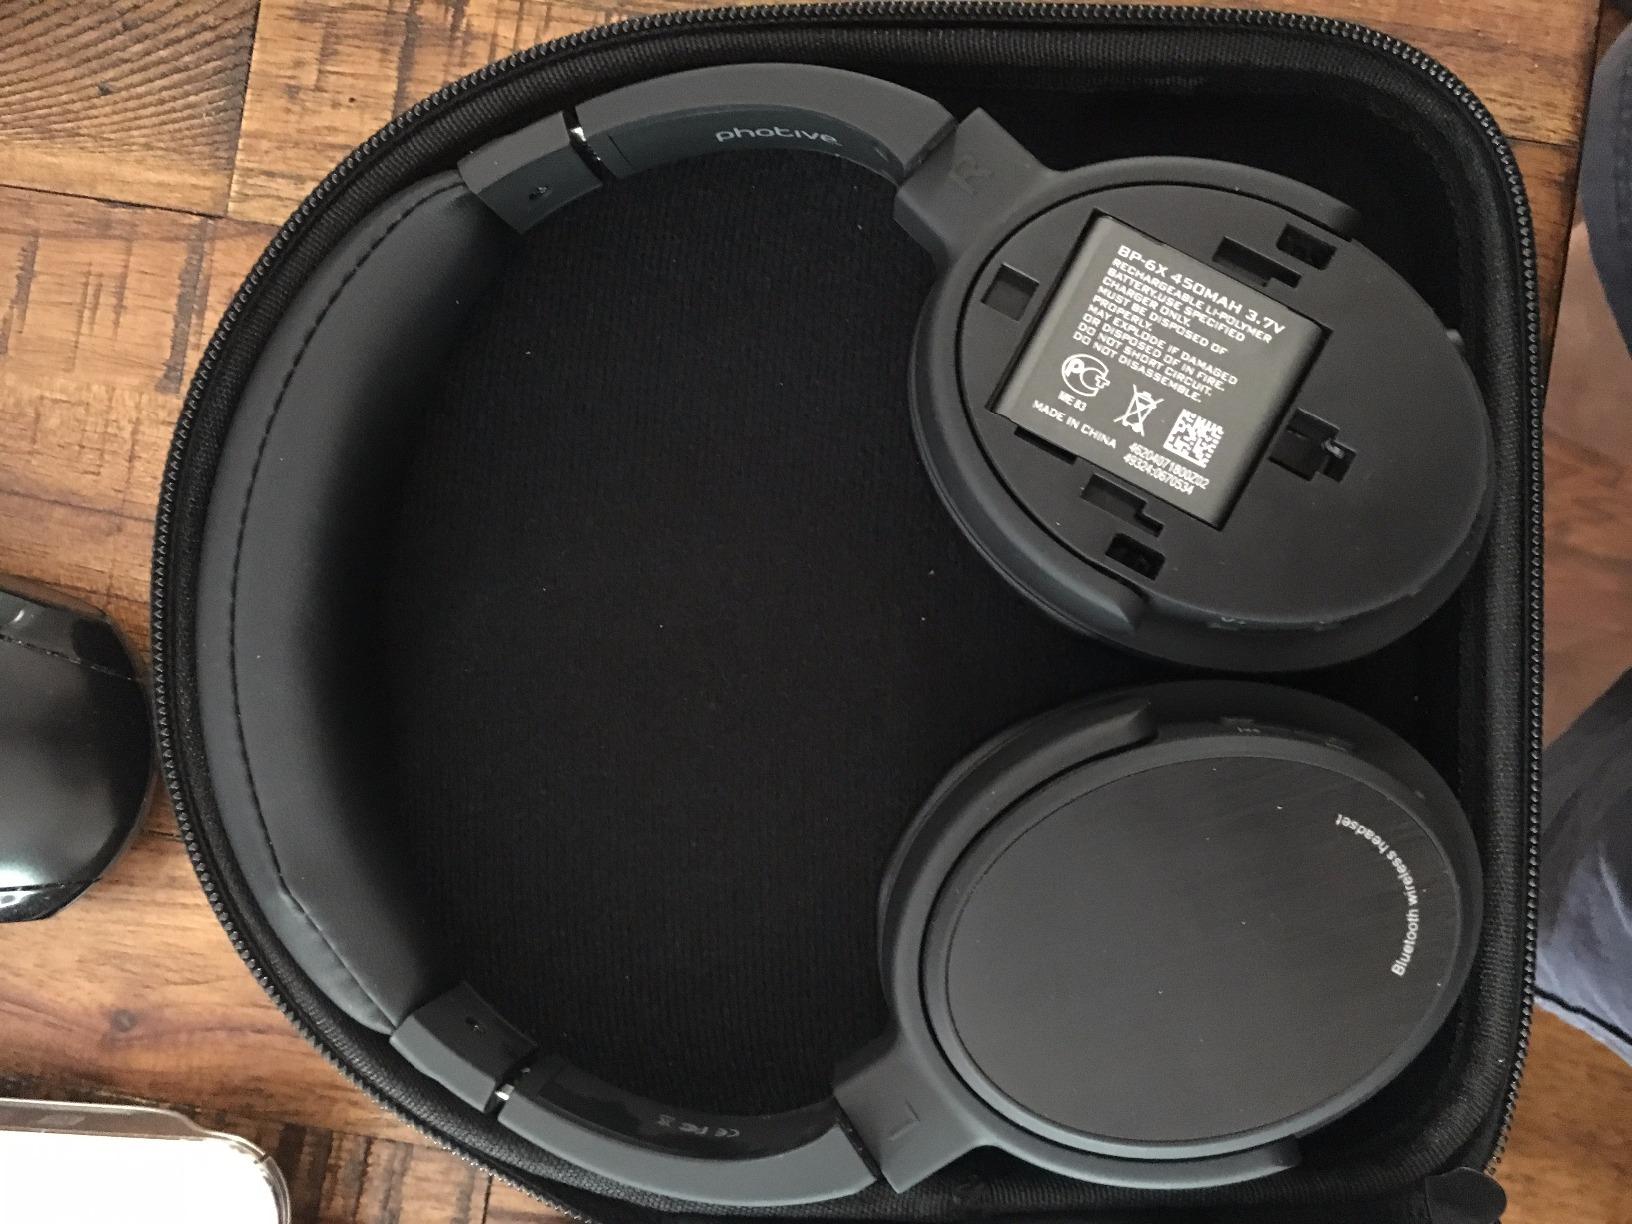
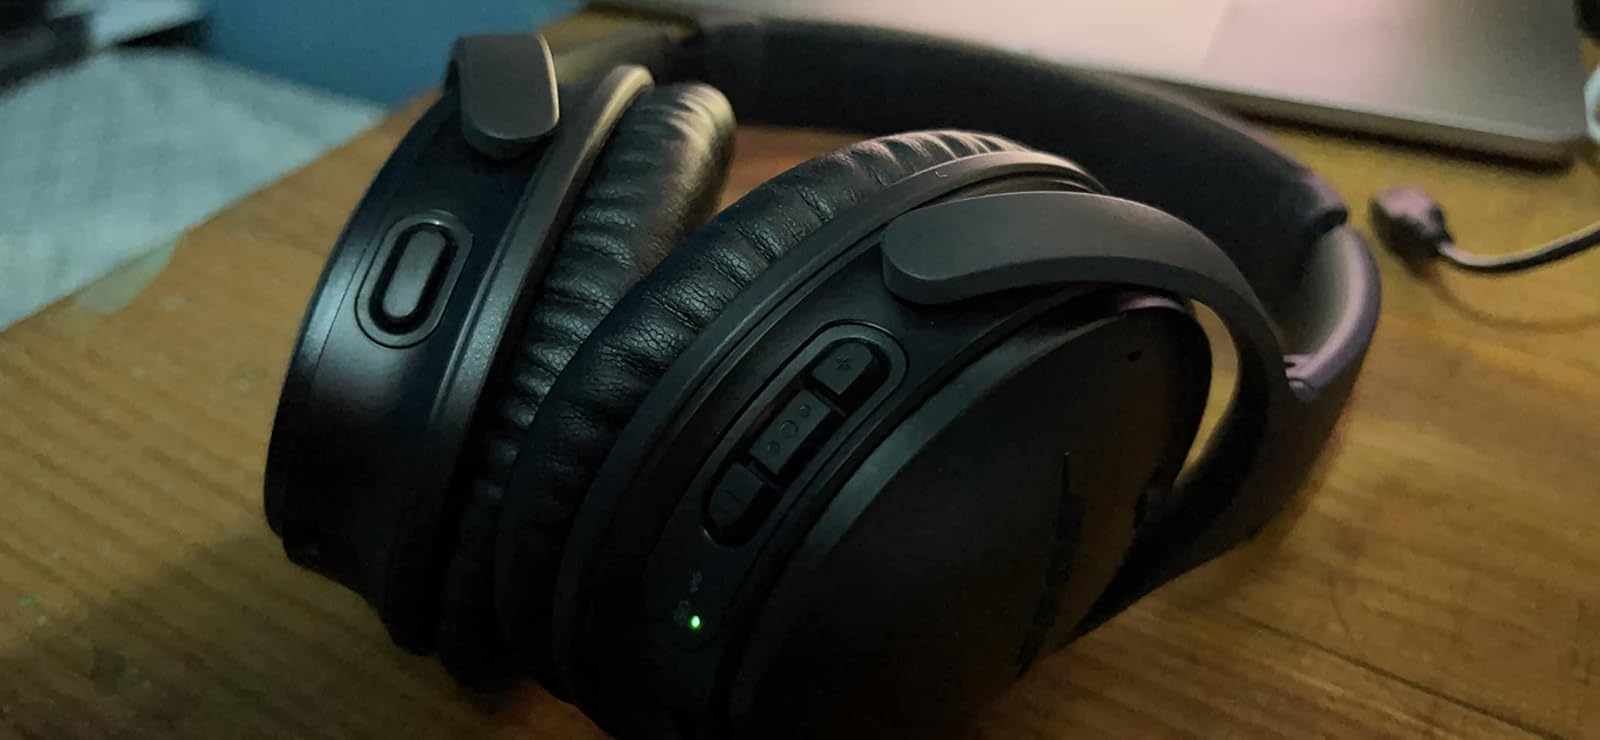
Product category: headphones
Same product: no